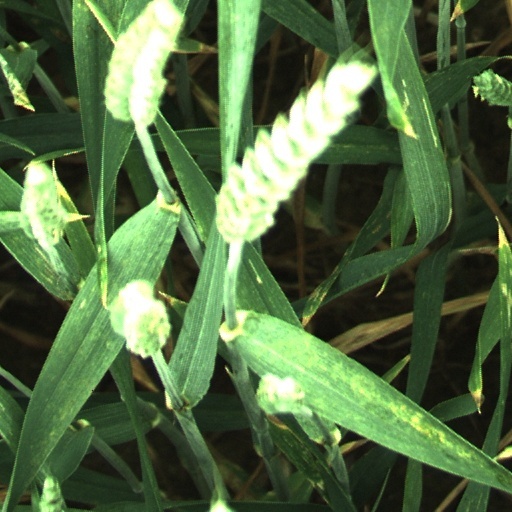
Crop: wheat